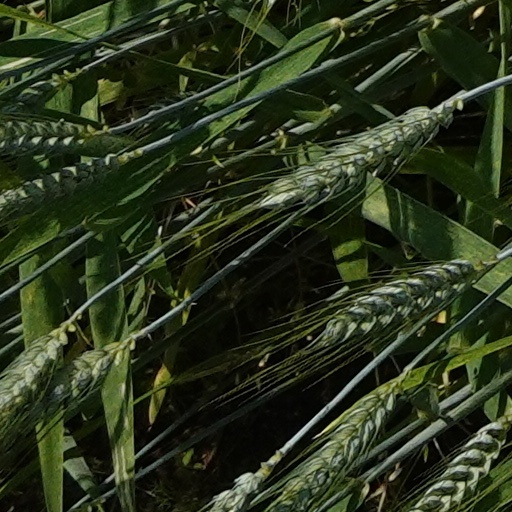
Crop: wheat